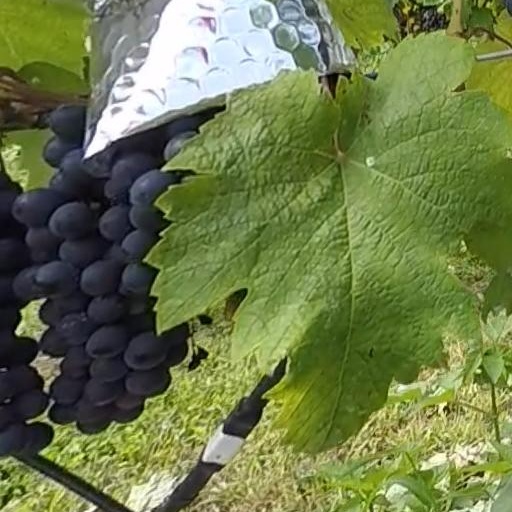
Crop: grape